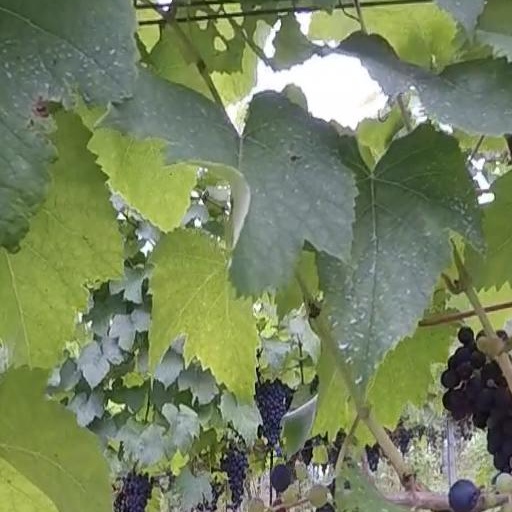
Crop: grape